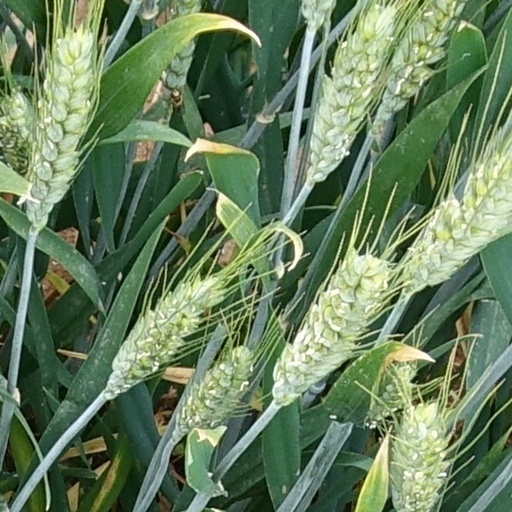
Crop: wheat